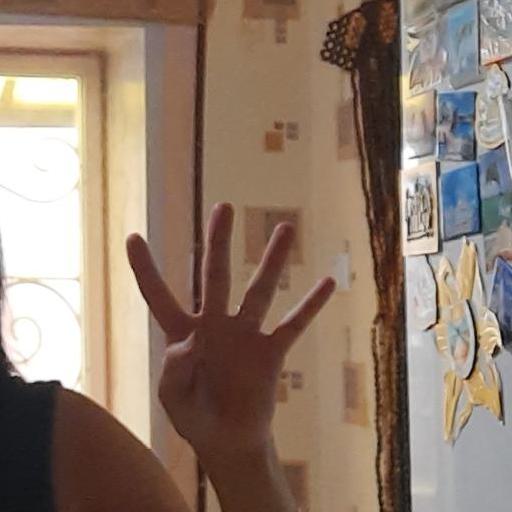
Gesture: four